Lucien Xavier Michel-Andrianarahinjaka

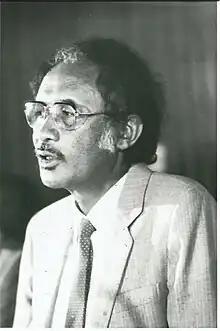

Lucien Xavier Michel-Andrianarahinjaka (30 December 1929 – 11 November 1997) was a Malagasy writer, poet, and politician. He was born in Fianarantsoa, and studied at the University of Bordeaux 3 and Paris-Sorbonne University. In 1977, he was elected to the National Assembly of Madagascar, and was also elected its president. He won reelection in 1983 and 1989, and was reelected president each year until 1991, when the National Assembly was dissolved. In addition to his political career, he was a writer and poet, best known for his work involved the oral tradition of several Malagasy ethnic groups.